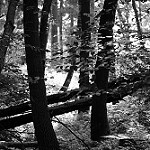
Scene: Outdoor